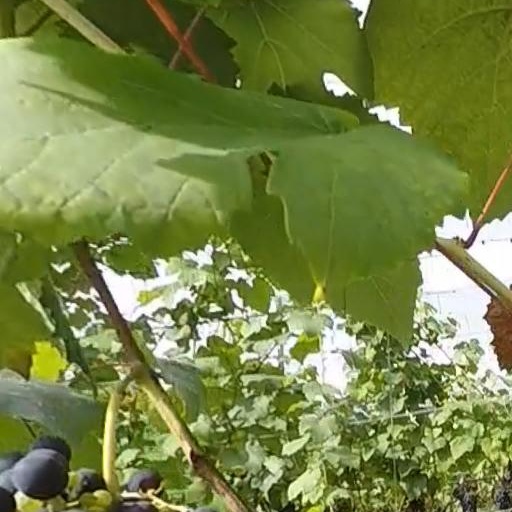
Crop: grape